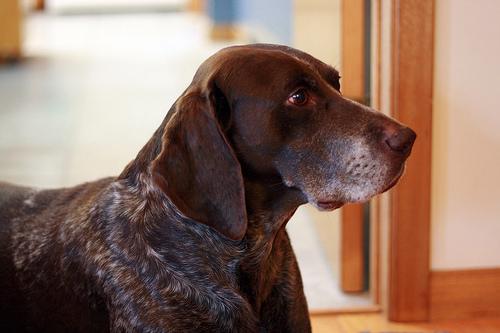
Breed: german shorthaired